Jofra Archer

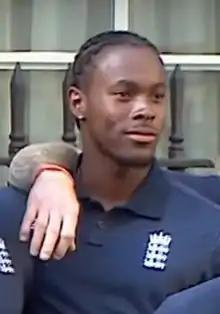
Jofra Archer in 2019

Jofra Chioke Archer (born 1 April 1995) is an English cricketer who represents England in all formats as a right-arm fast bowler. In domestic cricket he plays for Sussex as well as a number of T20 franchises. Archer was a member of the England squad that won the 2019 Cricket World Cup. In April 2020, Archer was named as one of the Wisden Cricketers of the Year.